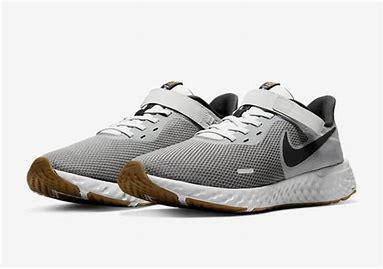
Brand: Nike
Model: Revolution 5 Flyease